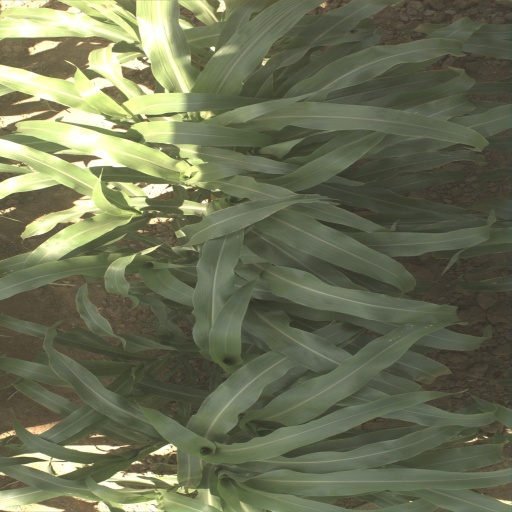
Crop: sorghum